Culenco River

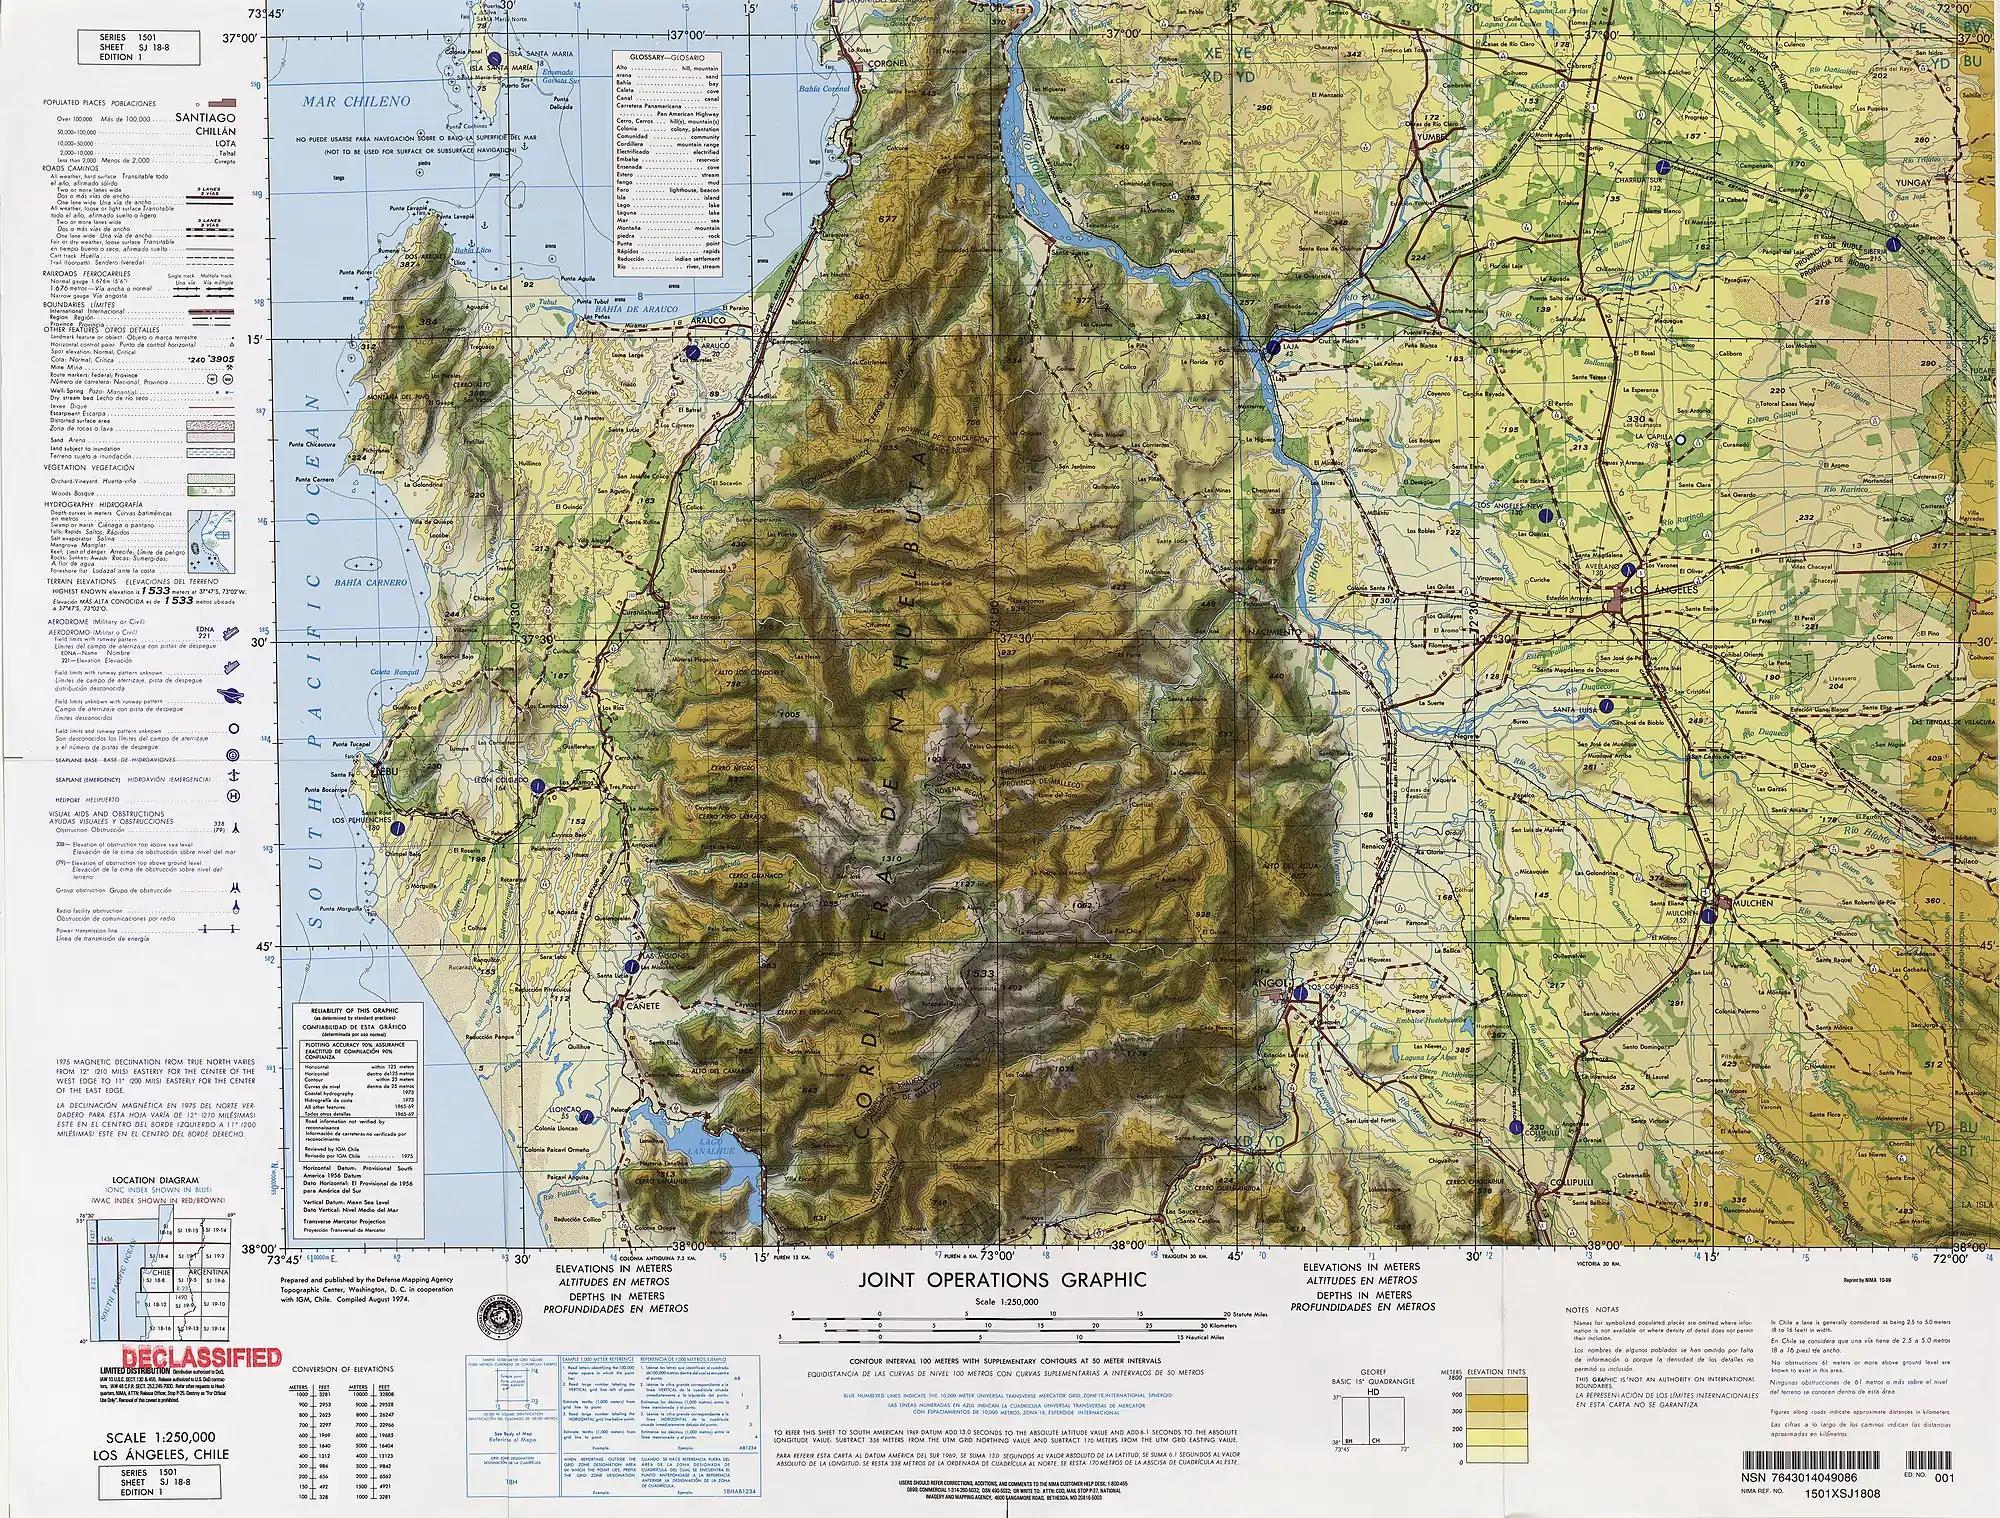
Tavolevo (also Tavoleo), Nicodahue and Culenco Rivers between the Nahuelbuta Range and the Biobío River

Culenco a river of moderate volume that runs from the southern part of the commune of Santa Juana, through the northwestern part of the commune of Nacimiento to its confluence with the Nicodahue River. It has origins in streams from the eastern slopes of the Nahuelbuta Range in the Catirai region to the south of the town of Santa Juana, where it unites several streams from that side of that forested mountain range, and goes towards the southeast to join with the Nicodahue River after a course of more than 35 kilometers, to form the Tavolevo River about seven kilometers from the confluence of the Tavolevo with the Bio Bio River. In its lower part it is more open and fertile. Among the valleys and gorges of its upper part existed some indigenous populations in the early period of the Arauco War, and the fort of San Jerónimo de Millapoa was built there to control them in 1585.